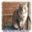
Label: cat